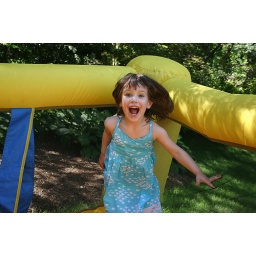
Girl jumping in an inflatable bounce house